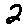
Label: 2